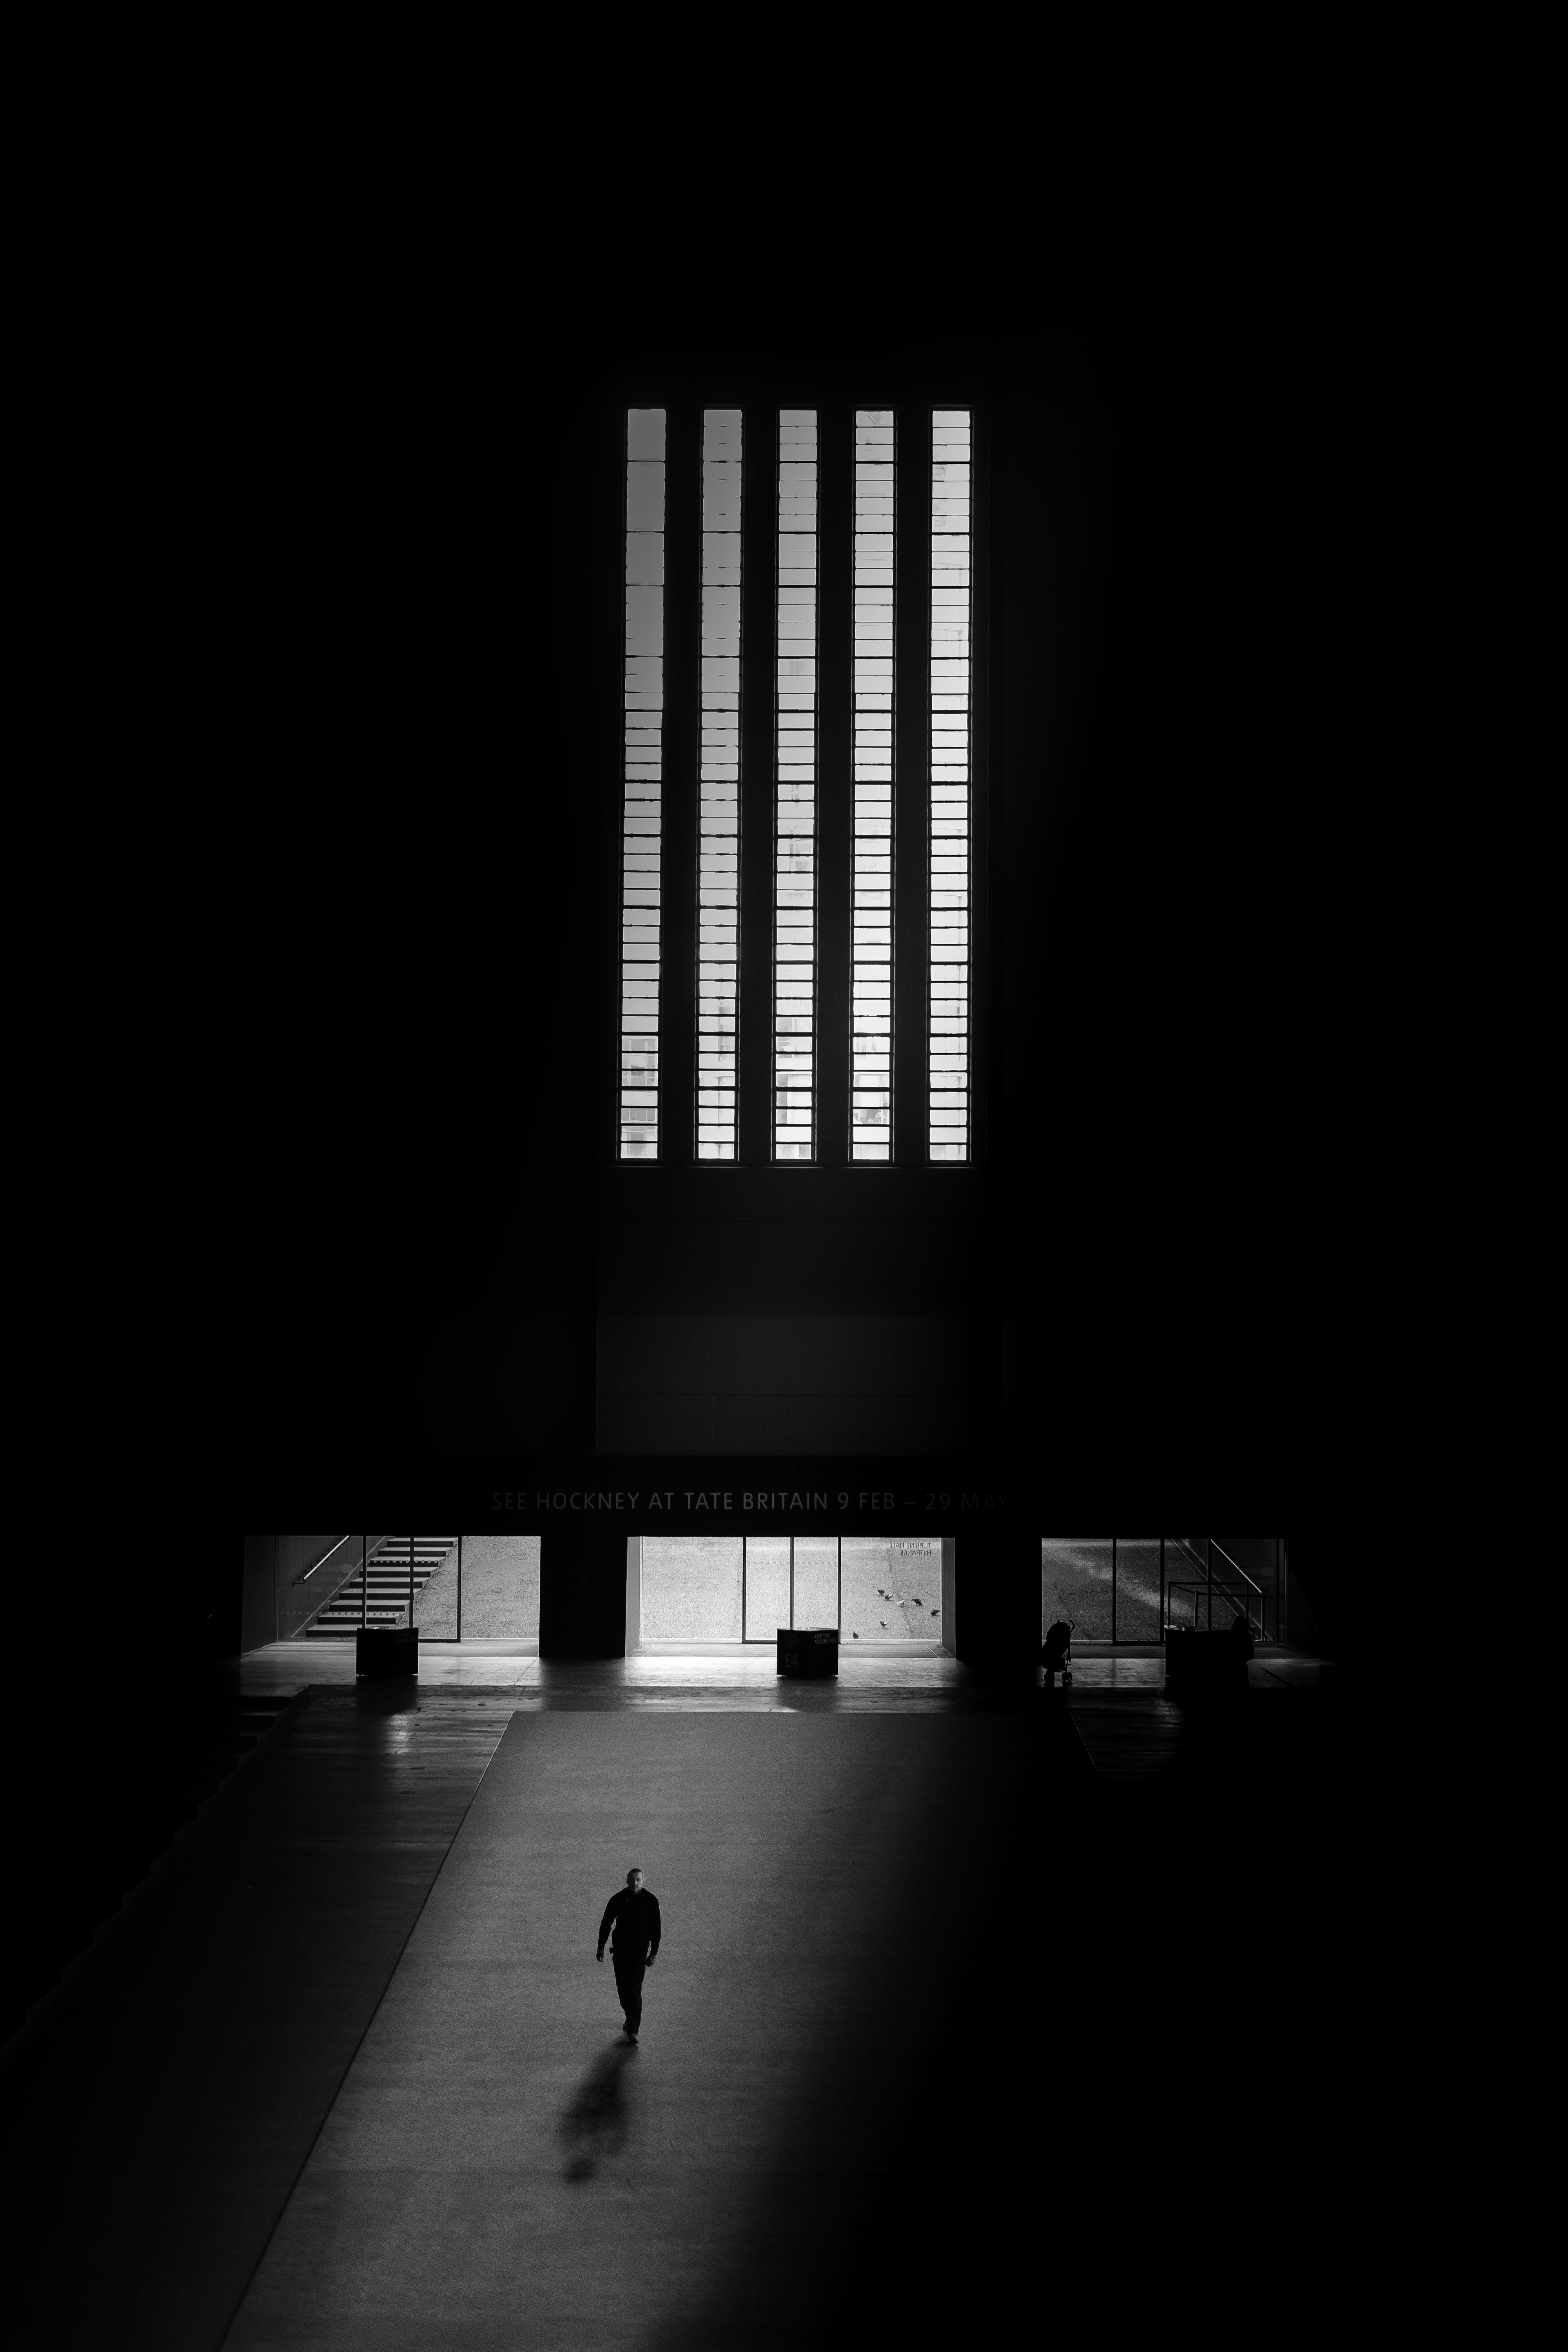
light, black and white, white, night, line, darkness, black, monochrome, lighting, symmetry, shape, monochrome photography